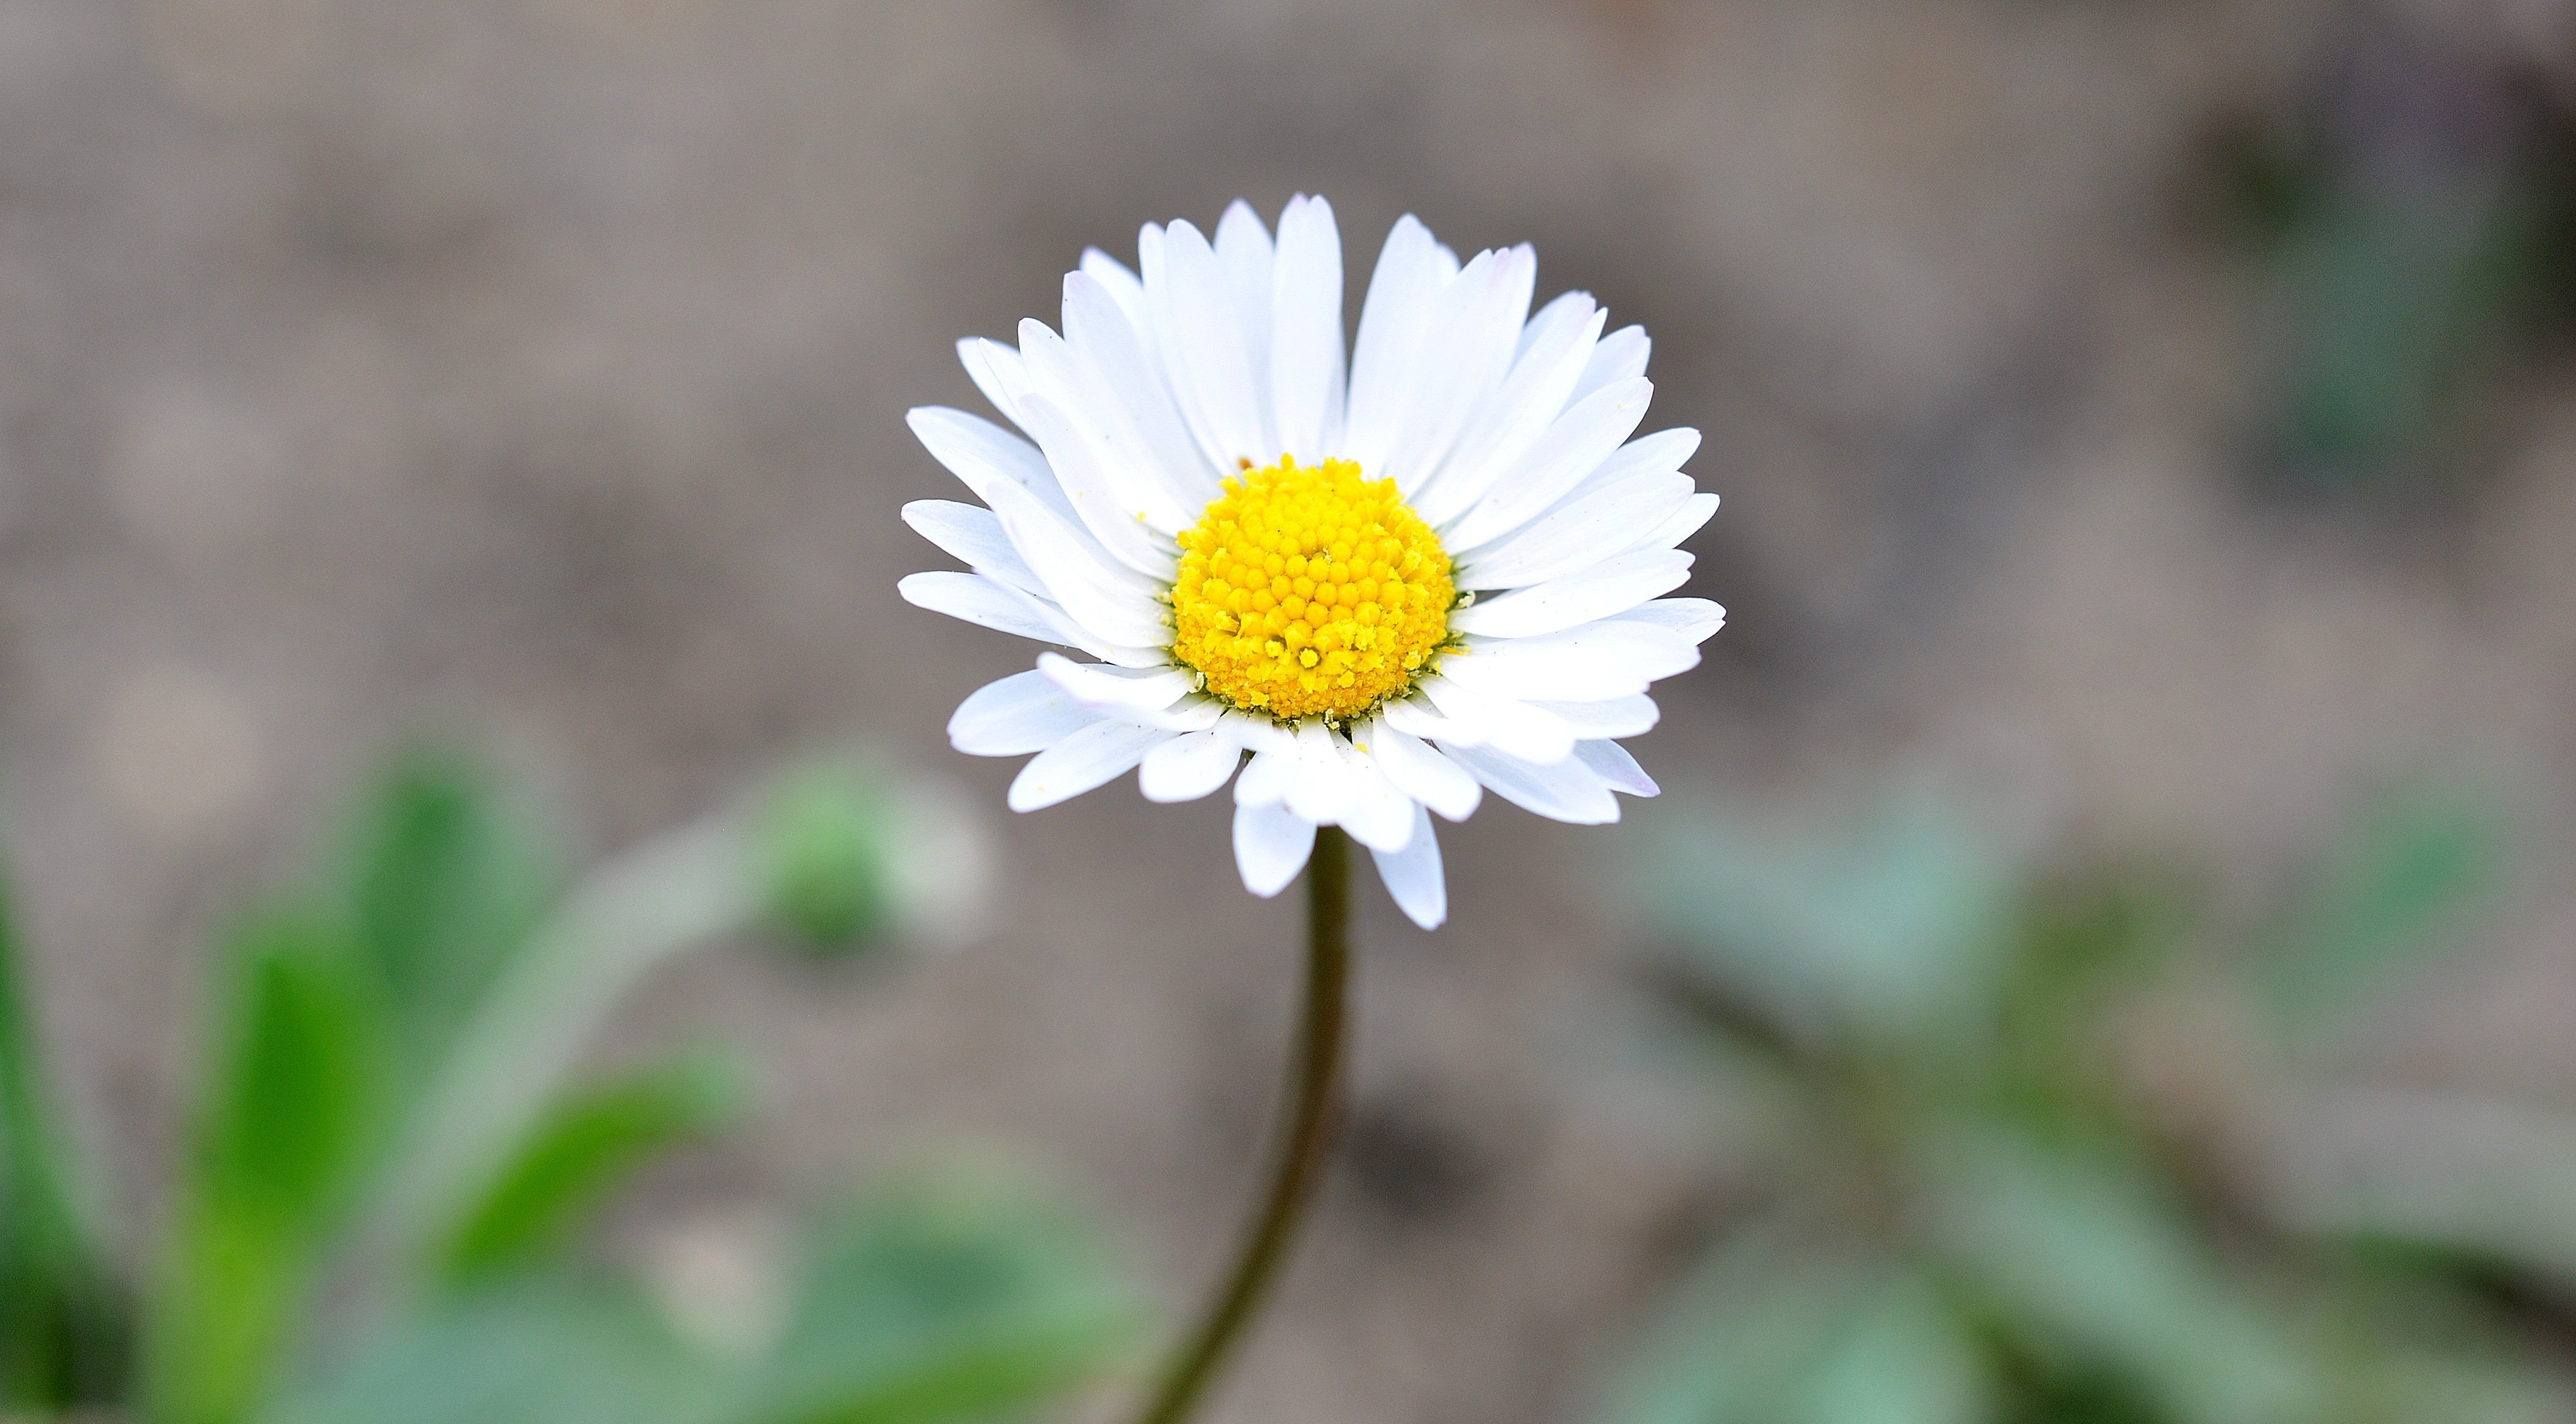
nature, blossom, plant, field, meadow, flower, petal, bloom, daisy, botany, close, flora, wildflower, close up, pointed flower, macro photography, flowering plant, yellow white, daisy family, oxeye daisy, plant stem, land plant, chamaemelum nobile